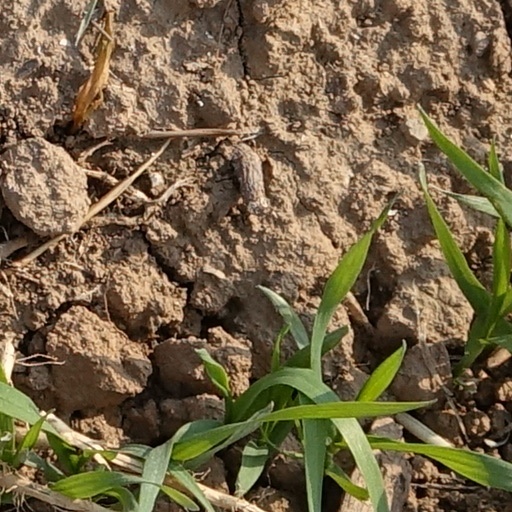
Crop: wheat